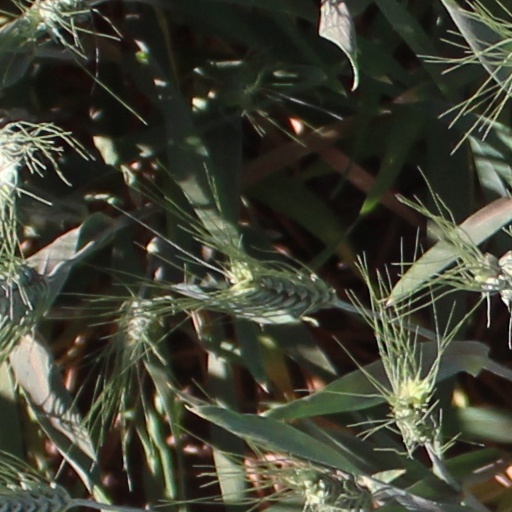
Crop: wheat